Esquipulas

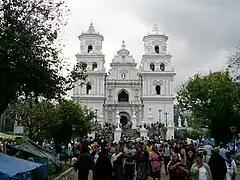
Esquipulas Basilica in 2010

Because of its importance as a tourist and religious center, the population of Esquipulas is dedicated mostly to that trade, although there is also a strong coffee industry which produces some of the best varieties available. Currently, religious tourism and hospitality industry has boomed, fueled by the large number of pilgrims visiting the sacred image of the Black Christ of Esquipulas.